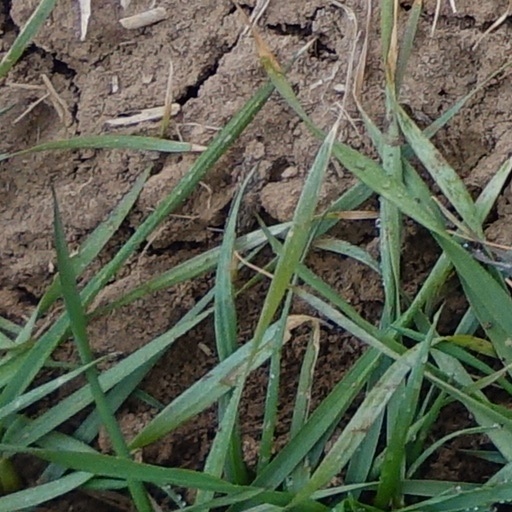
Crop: wheat